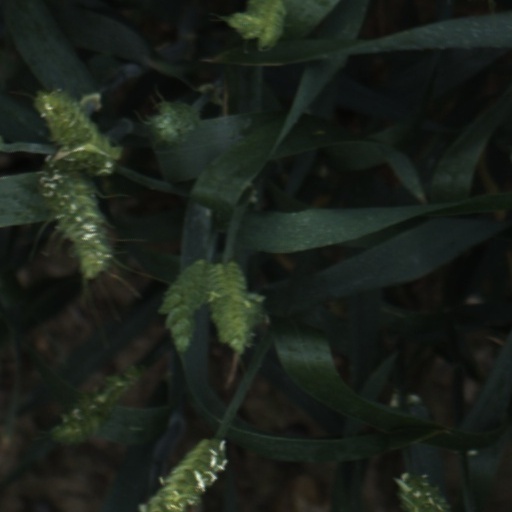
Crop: wheat